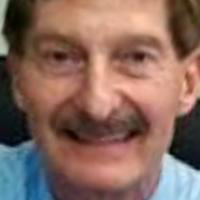
Age group: age 41-55